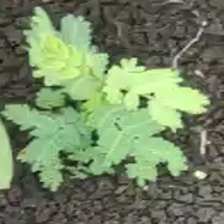
Weed species: Dwarf_cassia_(Chamaecrista pumila)